2022 Auckland Rugby League season

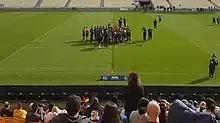
Northcote lifts the Sharman Cup.

The Fox Memorial Shield competition was split into 2 sections with 9 teams in section 1 and 10 teams in section 2. This was the first time in many years that all teams were technically eligible to win the premier senior men's title. It did however mean that there were a large number of very lopsided matches. Section 1 however was relatively competitive. In section 2 Glenora Bears and Otahuhu Leopards finished in the top 2 positions and secured home semi finals which they both won to advance to the semi-finals where they met each other with Glenora winning 28–16. In section 1 Point Chevalier Pirates and Howick Hornets met in their semi final with Point Chevalier winning 24–12. In the grand final on August 6, Point Chevalier defeated Glenora before a crowd of 1,000 at Mt Smart Stadium 1 by 14 points to 12. This was the 6th time Point Chevalier had won the Fox Memorial Shield in their history with the previous wins being in 1953, 2013, 2014, 2015, and 2018. The match doubled as the Stormont Shield final so Point Chevalier had an additional trophy to add to the cabinet. The held on to the Roope Rooster Trophy also after going undefeated in home challenges. Northcote Tigers won the Sharman Cup when they defeated Pakuranga Jaguars 32–28 in the curtain-raiser to the Fox Memorial final at Mt Smart on August 6. this was their 4th time winning the Sharman Cup after previous wins in 1979, 2003, and 2007. Point Chevalier also won the reserve grade title after beating Te Atatu Roosters 18–6 in the Fox Premier firsts final on August 5, while Bay Roskill Vikings defeated Otara Scorpions 22–14 in the Fox Championship Premier firsts final.